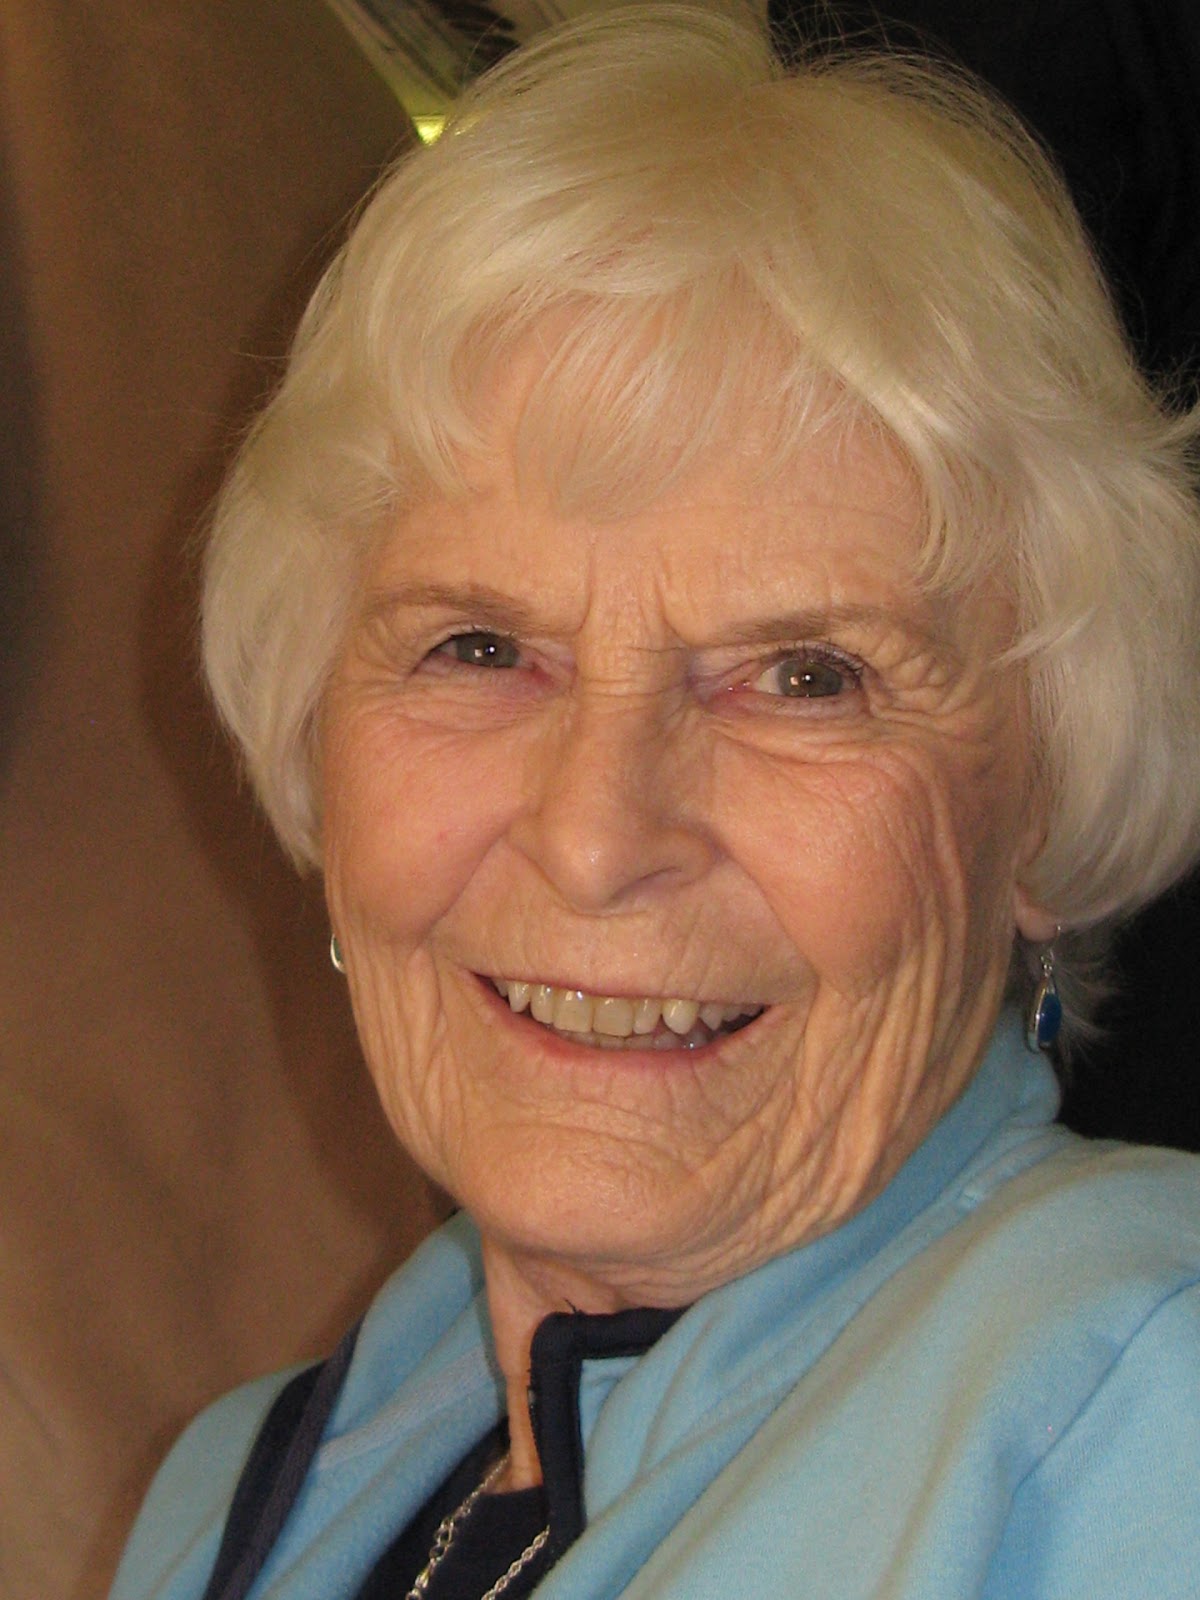
Gender: women